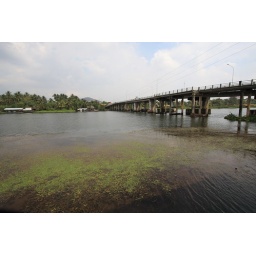
Bridge for cars over the Kwai river n Kanchanaburi